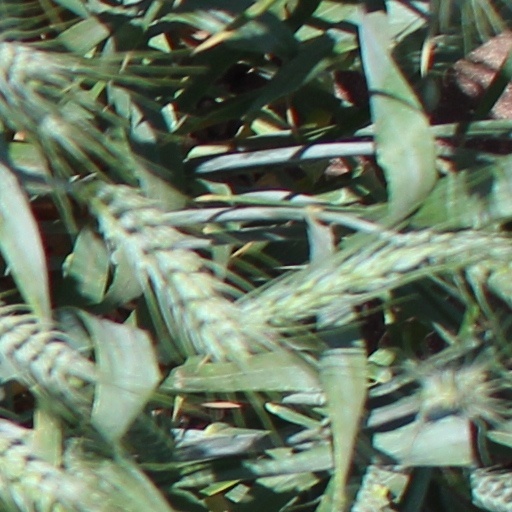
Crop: wheat